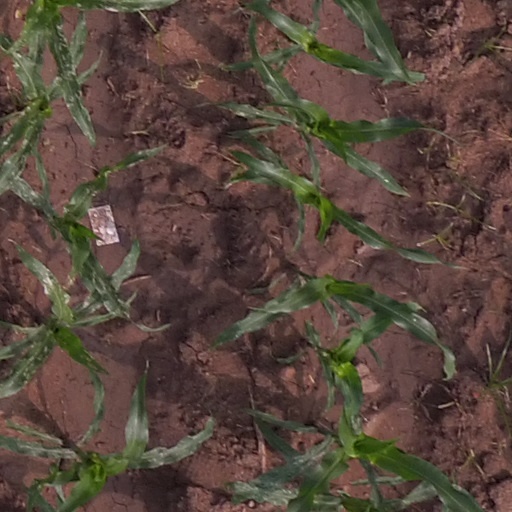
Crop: maize; corn